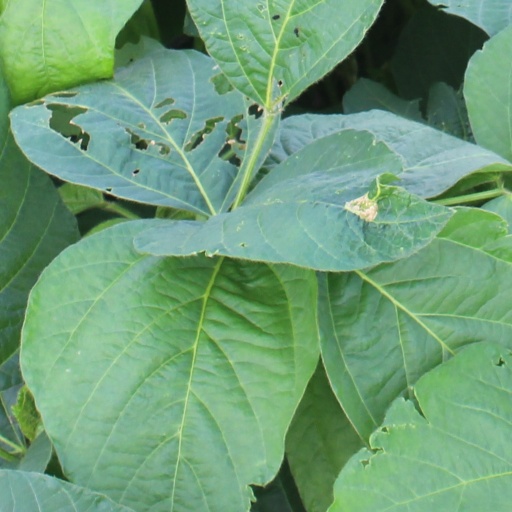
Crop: soybean